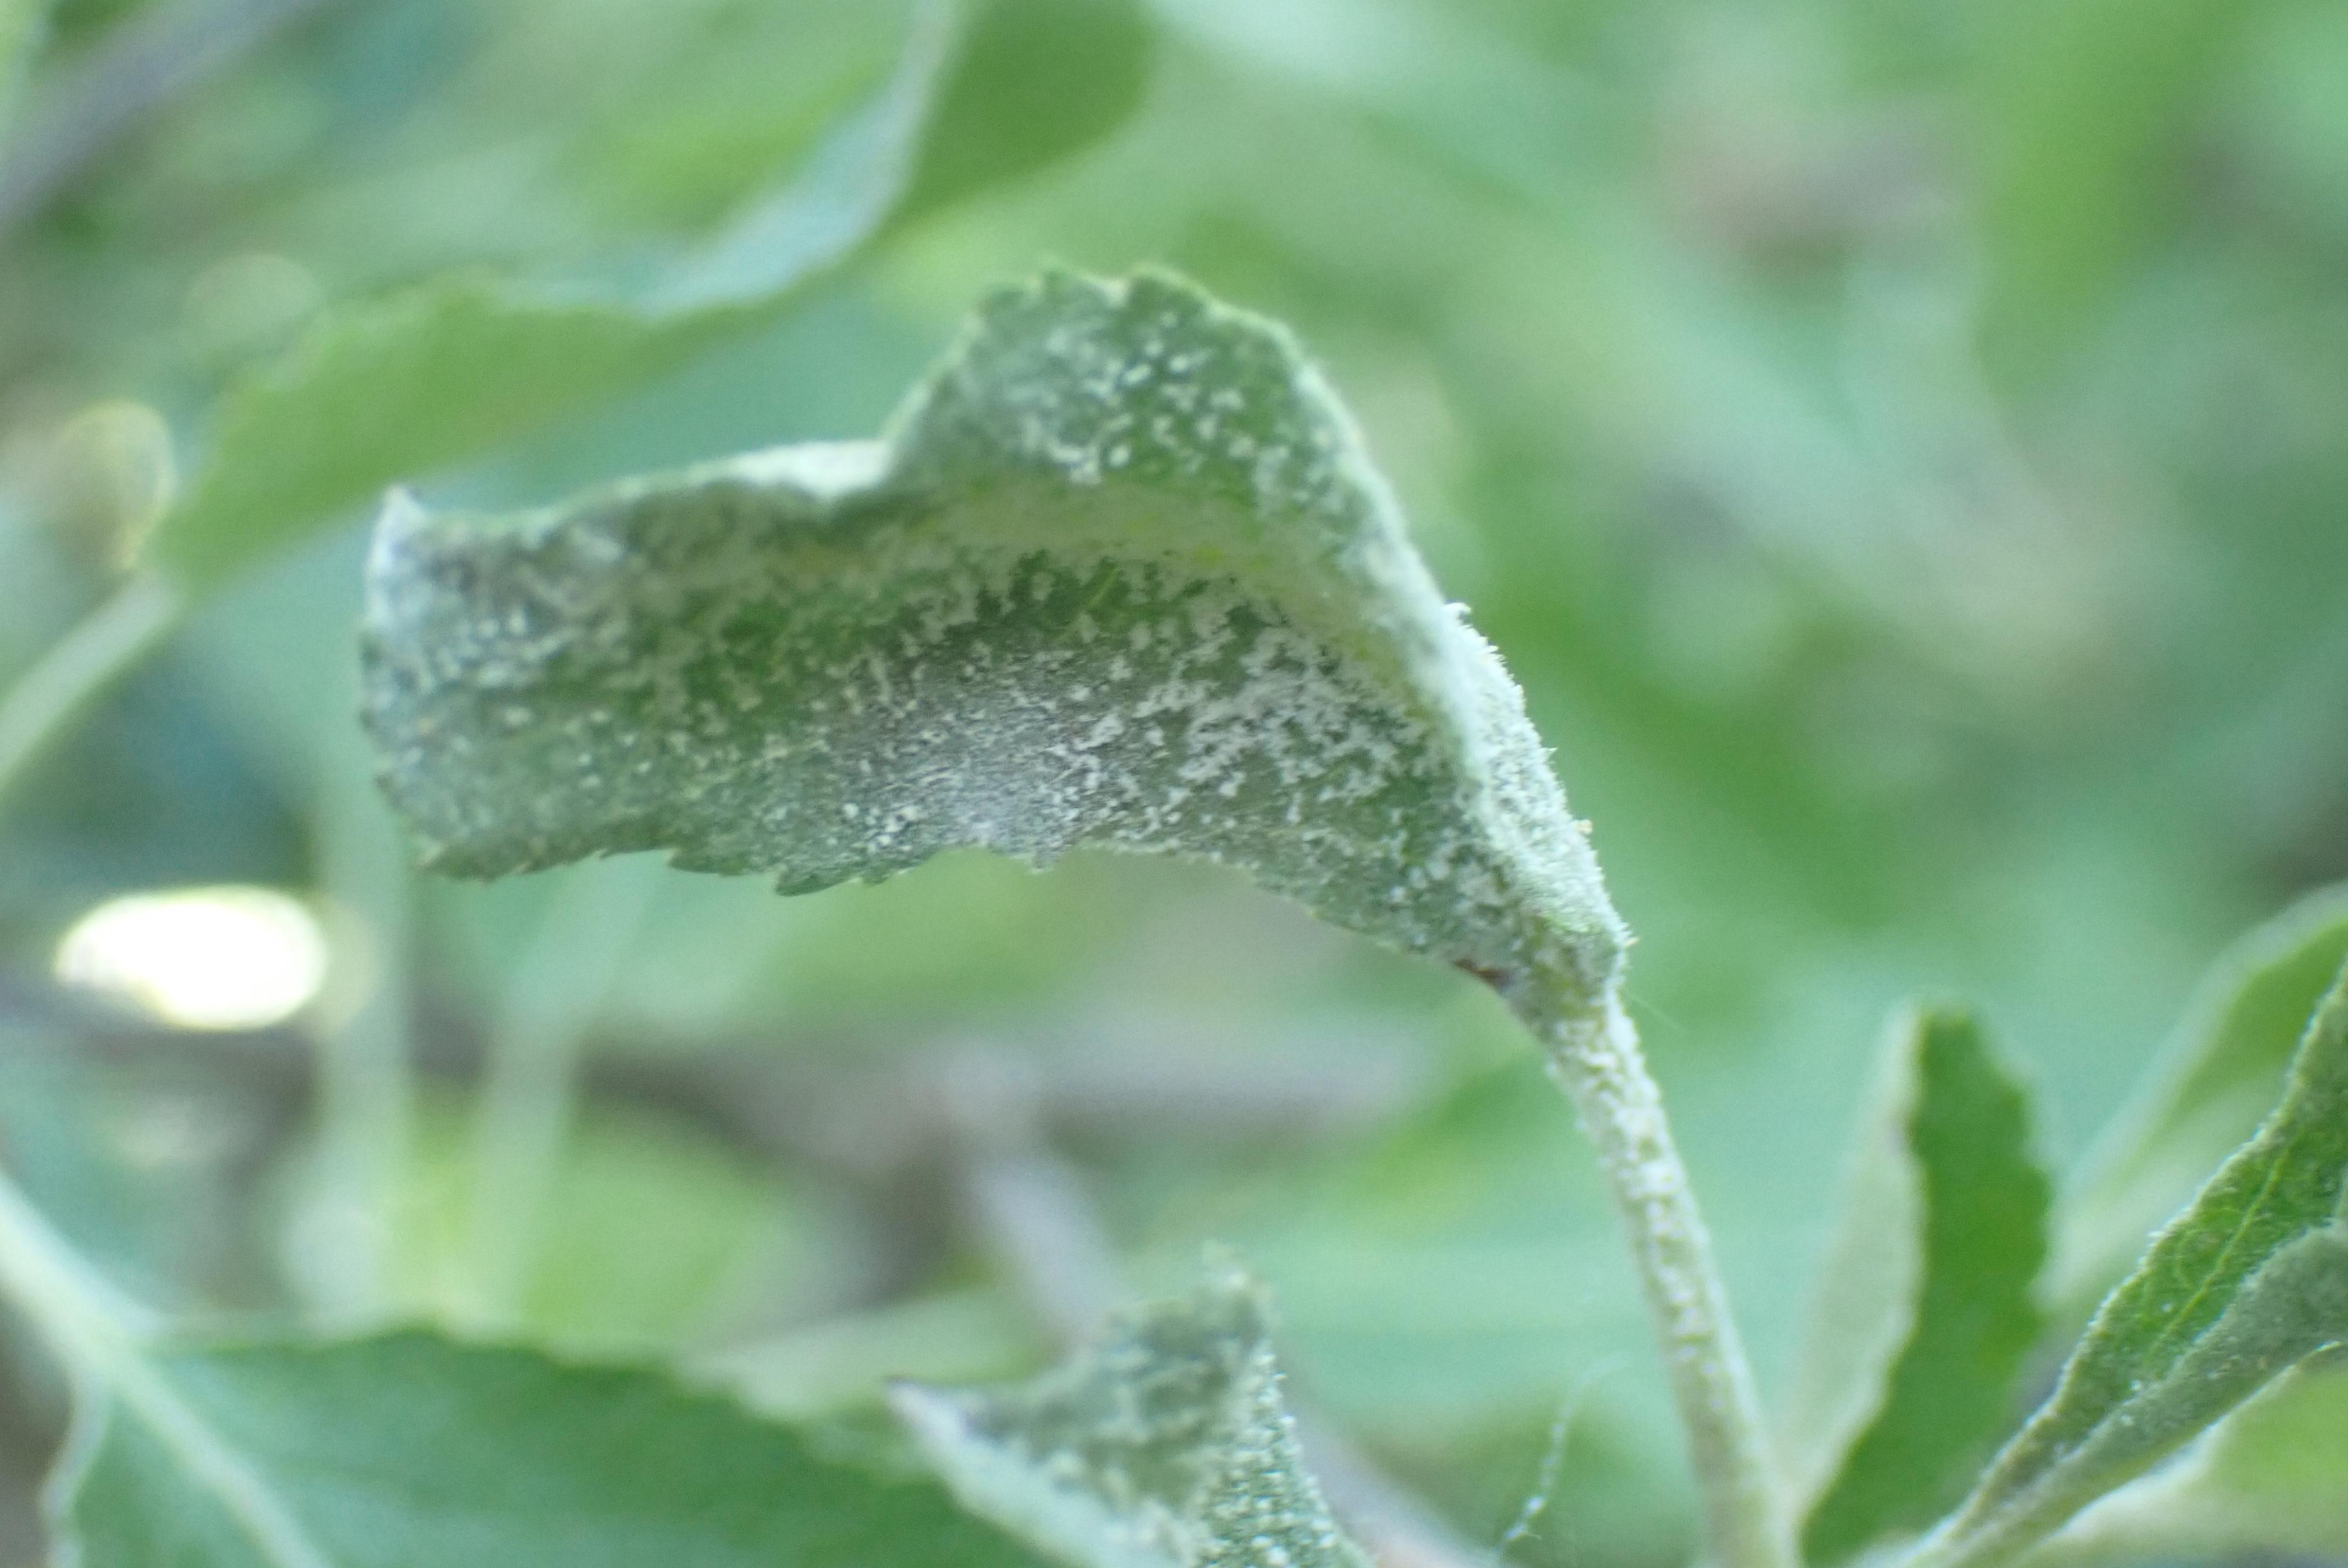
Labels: powdery_mildew